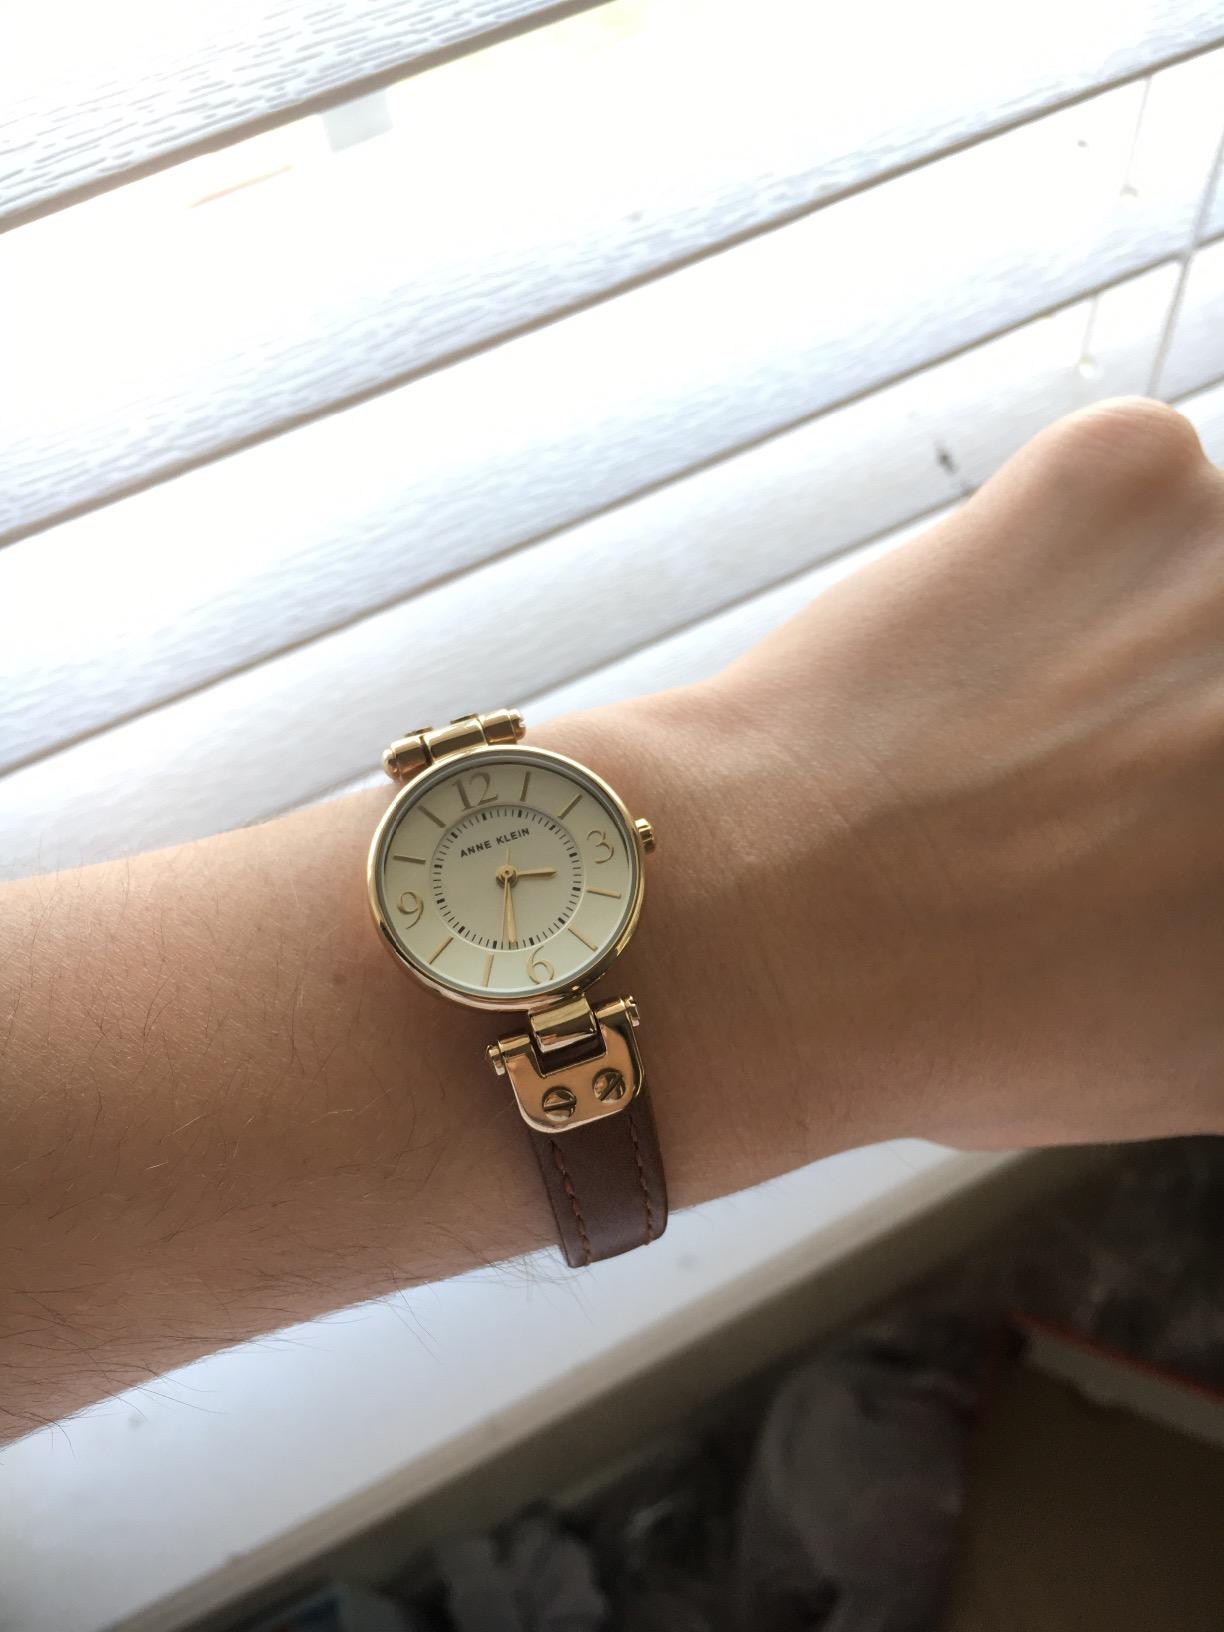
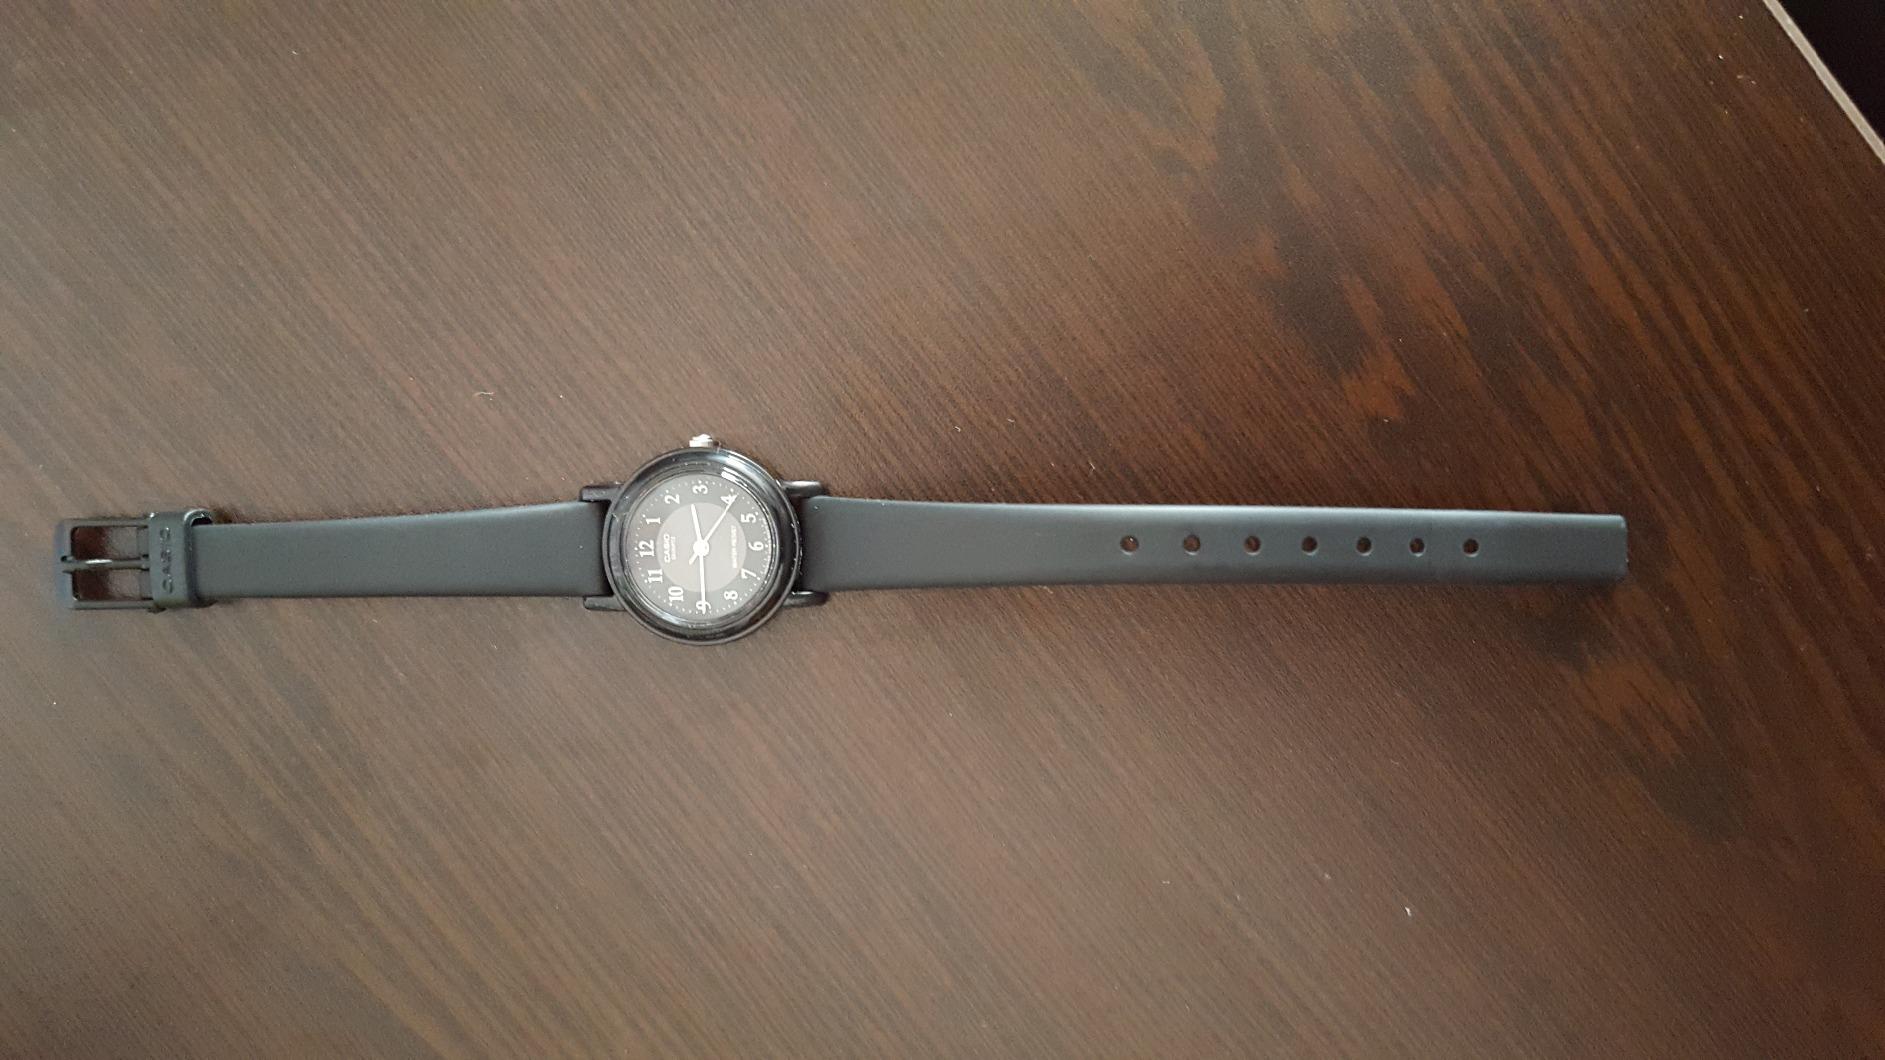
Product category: accessories_watch
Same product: no